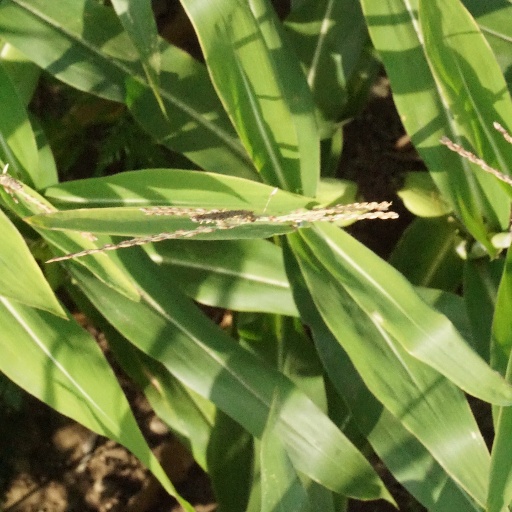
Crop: maize; corn